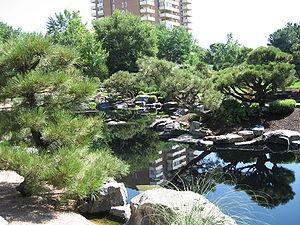
Cheesman Park est un quartier et un parc au centre de la ville de Denver dans le Colorado.